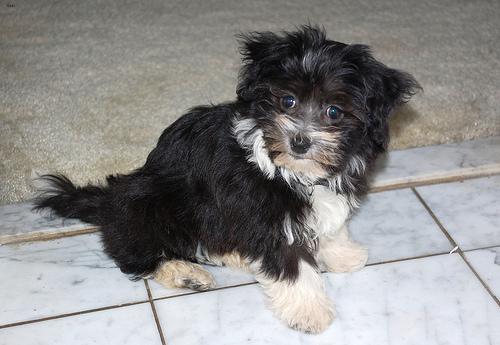
Breed: havanese